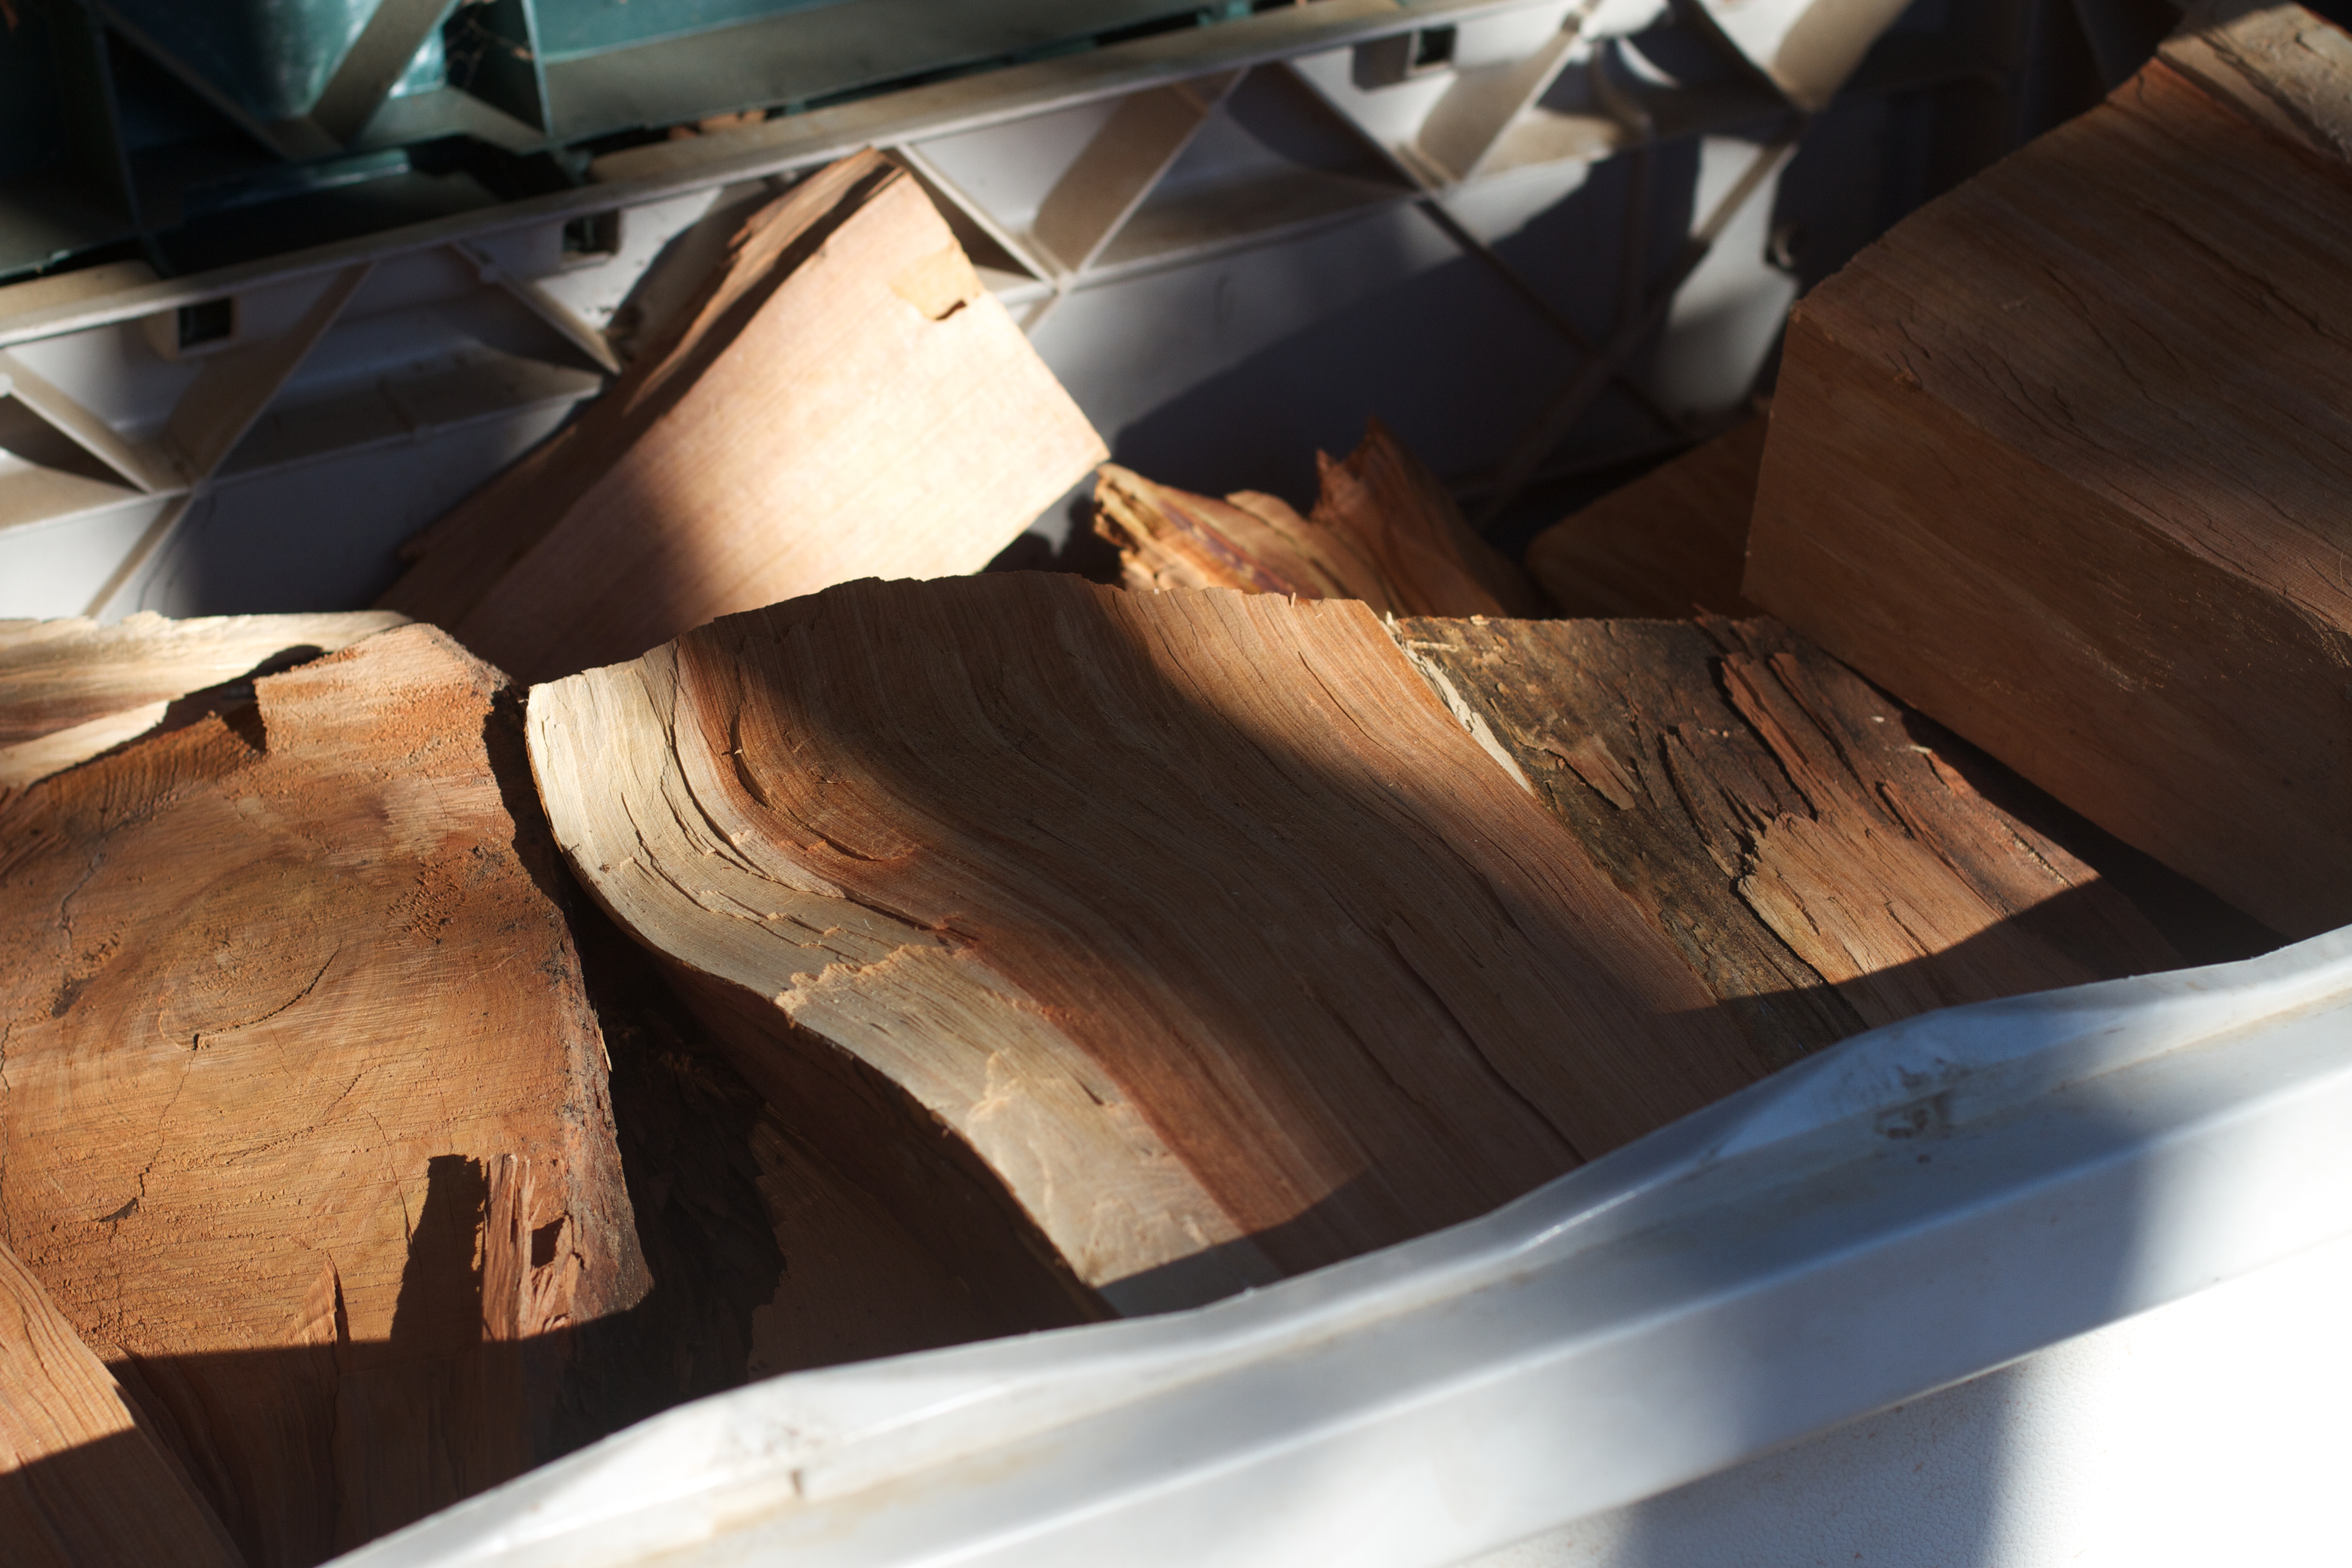
table, wing, wood, floor, furniture, cool image, man made object